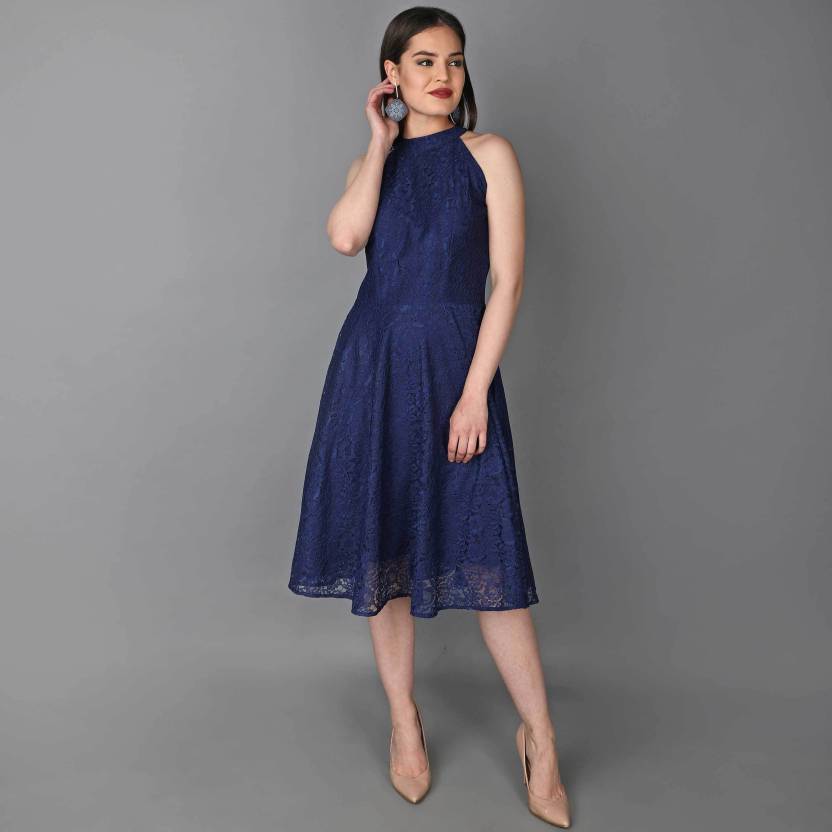
Product: Women Fit and Flare Blue Dress
Price: ₹399
Colors: Blue
Pattern: Self Design
Description: This Western Dress Fabrics is jequared Net And Fully Readymade Dress and It is perfect in Party Wear And Festival Wear And Wedding Wear Dress and Dress Lenth is 36 inches It is suatable girls and women.In This Dress Size Availble S,M,L,Xl.